Kingman Standard

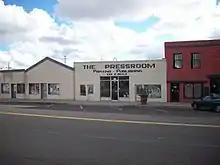
Press offices of the Kingman Standard in Kingman, AZ.

The Kingman Standard, or The Standard, is a local weekly newspaper in Kingman owned by Mohave County Newspapers, Inc. The newspaper is published once a week on Wednesday, and is distributed in Kingman, Bullhead City, Lake Havasu City and Laughlin, Nevada.